Archives of Yuhuan

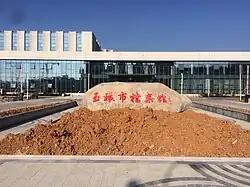
Building of the Archives of Yuhuan

The Archives of Yuhuan (predecessor of the Bureau of Archives of Yuhuan, formerly known as County Archives of Yuhuan) is a municipal archive located in Yuhuan, city of Taizhou, in Zhejiang Province, China, established in July,1980. The current building was built in October 1984, with an area of 699 square meters, of which 422 square meters is the area of the library. Until June 2018, the collection of archives had 155 full files, more than 70,000 volumes, and 12,933 books in the collection. The new building of the archive is located on the side of Xuanmenwan Sanqiao, Shugang Avenue, Yuhuan Economic Development Zone; the old building has been closed and is located in Yucheng Subdistrict. The museum has achieved the honor of "Model County for Archives in the Construction of National Socialism's New Rural Areas" for Yuhuan, and it is the seventh in Zhejiang Province and the first in Taizhou City to be designed as, "First Grade Standard Archive in Zhejiang Province".